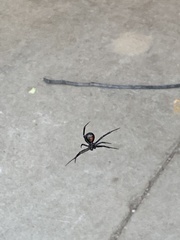
Species: Lactrodectus_hesperus